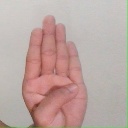
अक्षर: ब